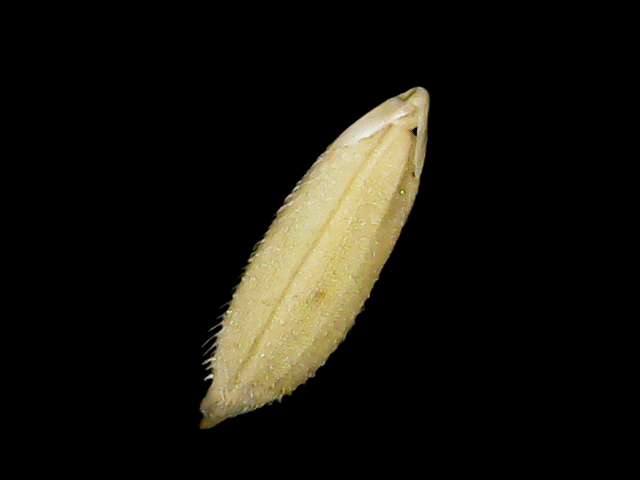
Rice variety: Binadhan23